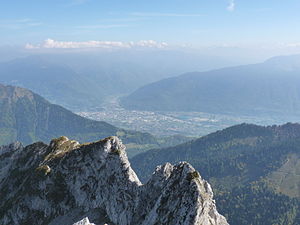
Albertville / Gallery
Albertville er en fransk Kommune i departementet Savoie i regionen Auvergne-Rhône-Alpes.